Invasion of Java (1811)

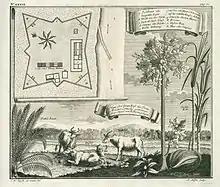
Diagram of Fort Cornelis, Batavia.

The Dutch had been under French control for several years and were already at war with Britain. The strongly pro-French Herman Willem Daendels was appointed governor-general of the Dutch East Indies in 1807. He arrived in Java aboard the French privateer "Virginie" in 1808, and began fortifying the island against the British threat. In particular, Daendels established an entrenched camp named Fort Cornelis a few miles south of Batavia. He also improved the island's defences by building new hospitals, barracks, arms factories and a new military college.